Lord Mayor of London

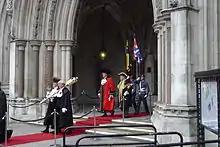
Lord Mayor David Wootton and entourage emerging from the Royal Courts of Justice, at the end of the 2011 Lord Mayor's Show

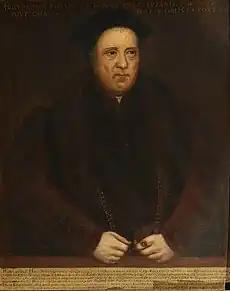
Sir Rowland Hill, who coordinated the Geneva Bible translation, wearing his Lord Mayor's chain of office in 1549

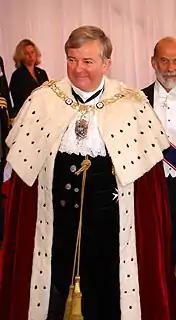
Lord Mayor Arthur wearing the state robe over court dress

The office of Mayor was instituted in 1189, the first holder being Henry Fitz-Ailwin de Londonestone. The Mayor of the City of London has been elected by the City, rather than appointed by the sovereign, since a royal charter issued by King John in 1215. The title "Lord Mayor" came to be used after 1354, when it was granted to Thomas Legge by King Edward III.